Business rates in England

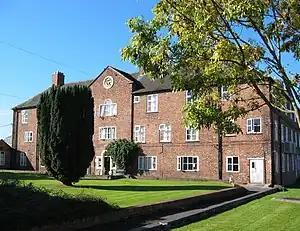
Former workhouse at Nantwich, dating from 1780. Workhouses developed as part of the poor law, which was funded by rates

Business rates are the latest incarnation of a series of taxes for funding local services known as rates, based on property values. The first rate was part of the Vagabonds Act 1572, which established relief for the poor at the local parish level, paid for by inhabitants of the parish. A system of rates to fund local government and services evolved over the next three centuries, including a separate system for London from 1869 to 1963. Changes included a stricter definition of how to value for a rate; the introduction of a valuation list containing the assessed values; the ability to object to the assessed value; and the introduction of the valuation officer, appointed by the Commissioners of Inland Revenue (now HM Revenue & Customs), as the assessor.